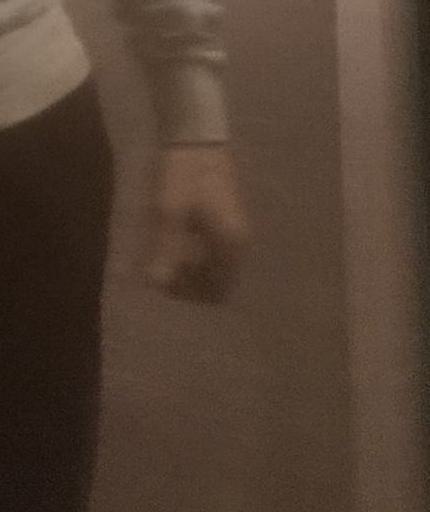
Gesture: no_gesture